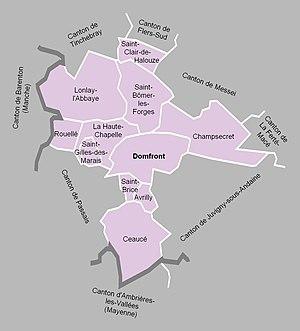
Carte du canton de Domfront en 2012.
Le canton de Domfront en Poiraie, anciennement canton de Domfront, est une division administrative française située dans le département de l'Orne et la région Normandie.